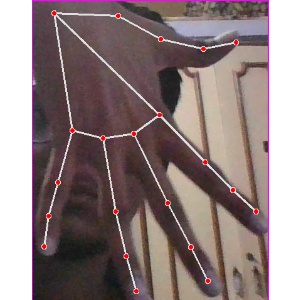
अक्षर: ढ